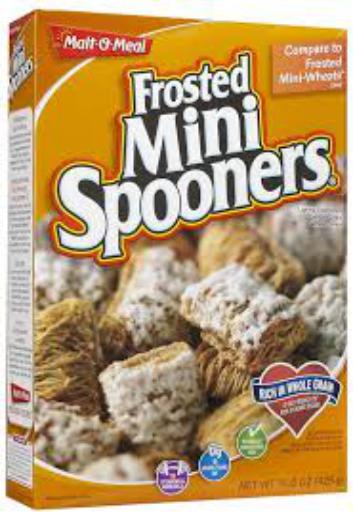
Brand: Frosted Mini Spooners
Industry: Food